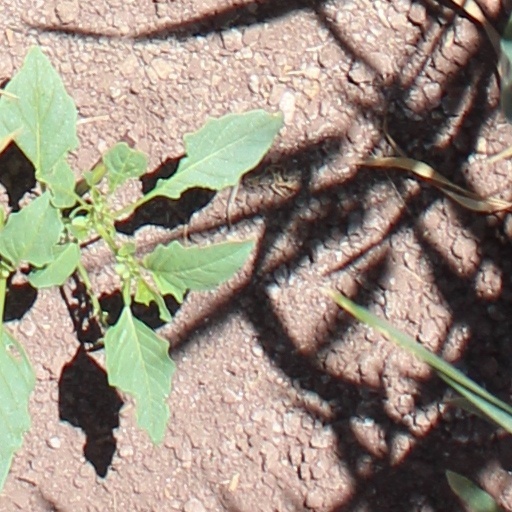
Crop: wheat